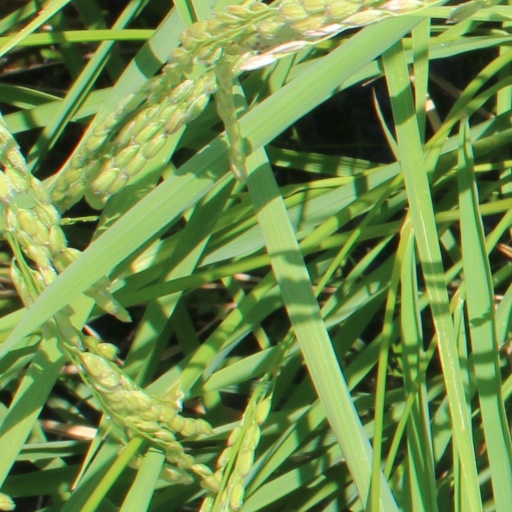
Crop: rice